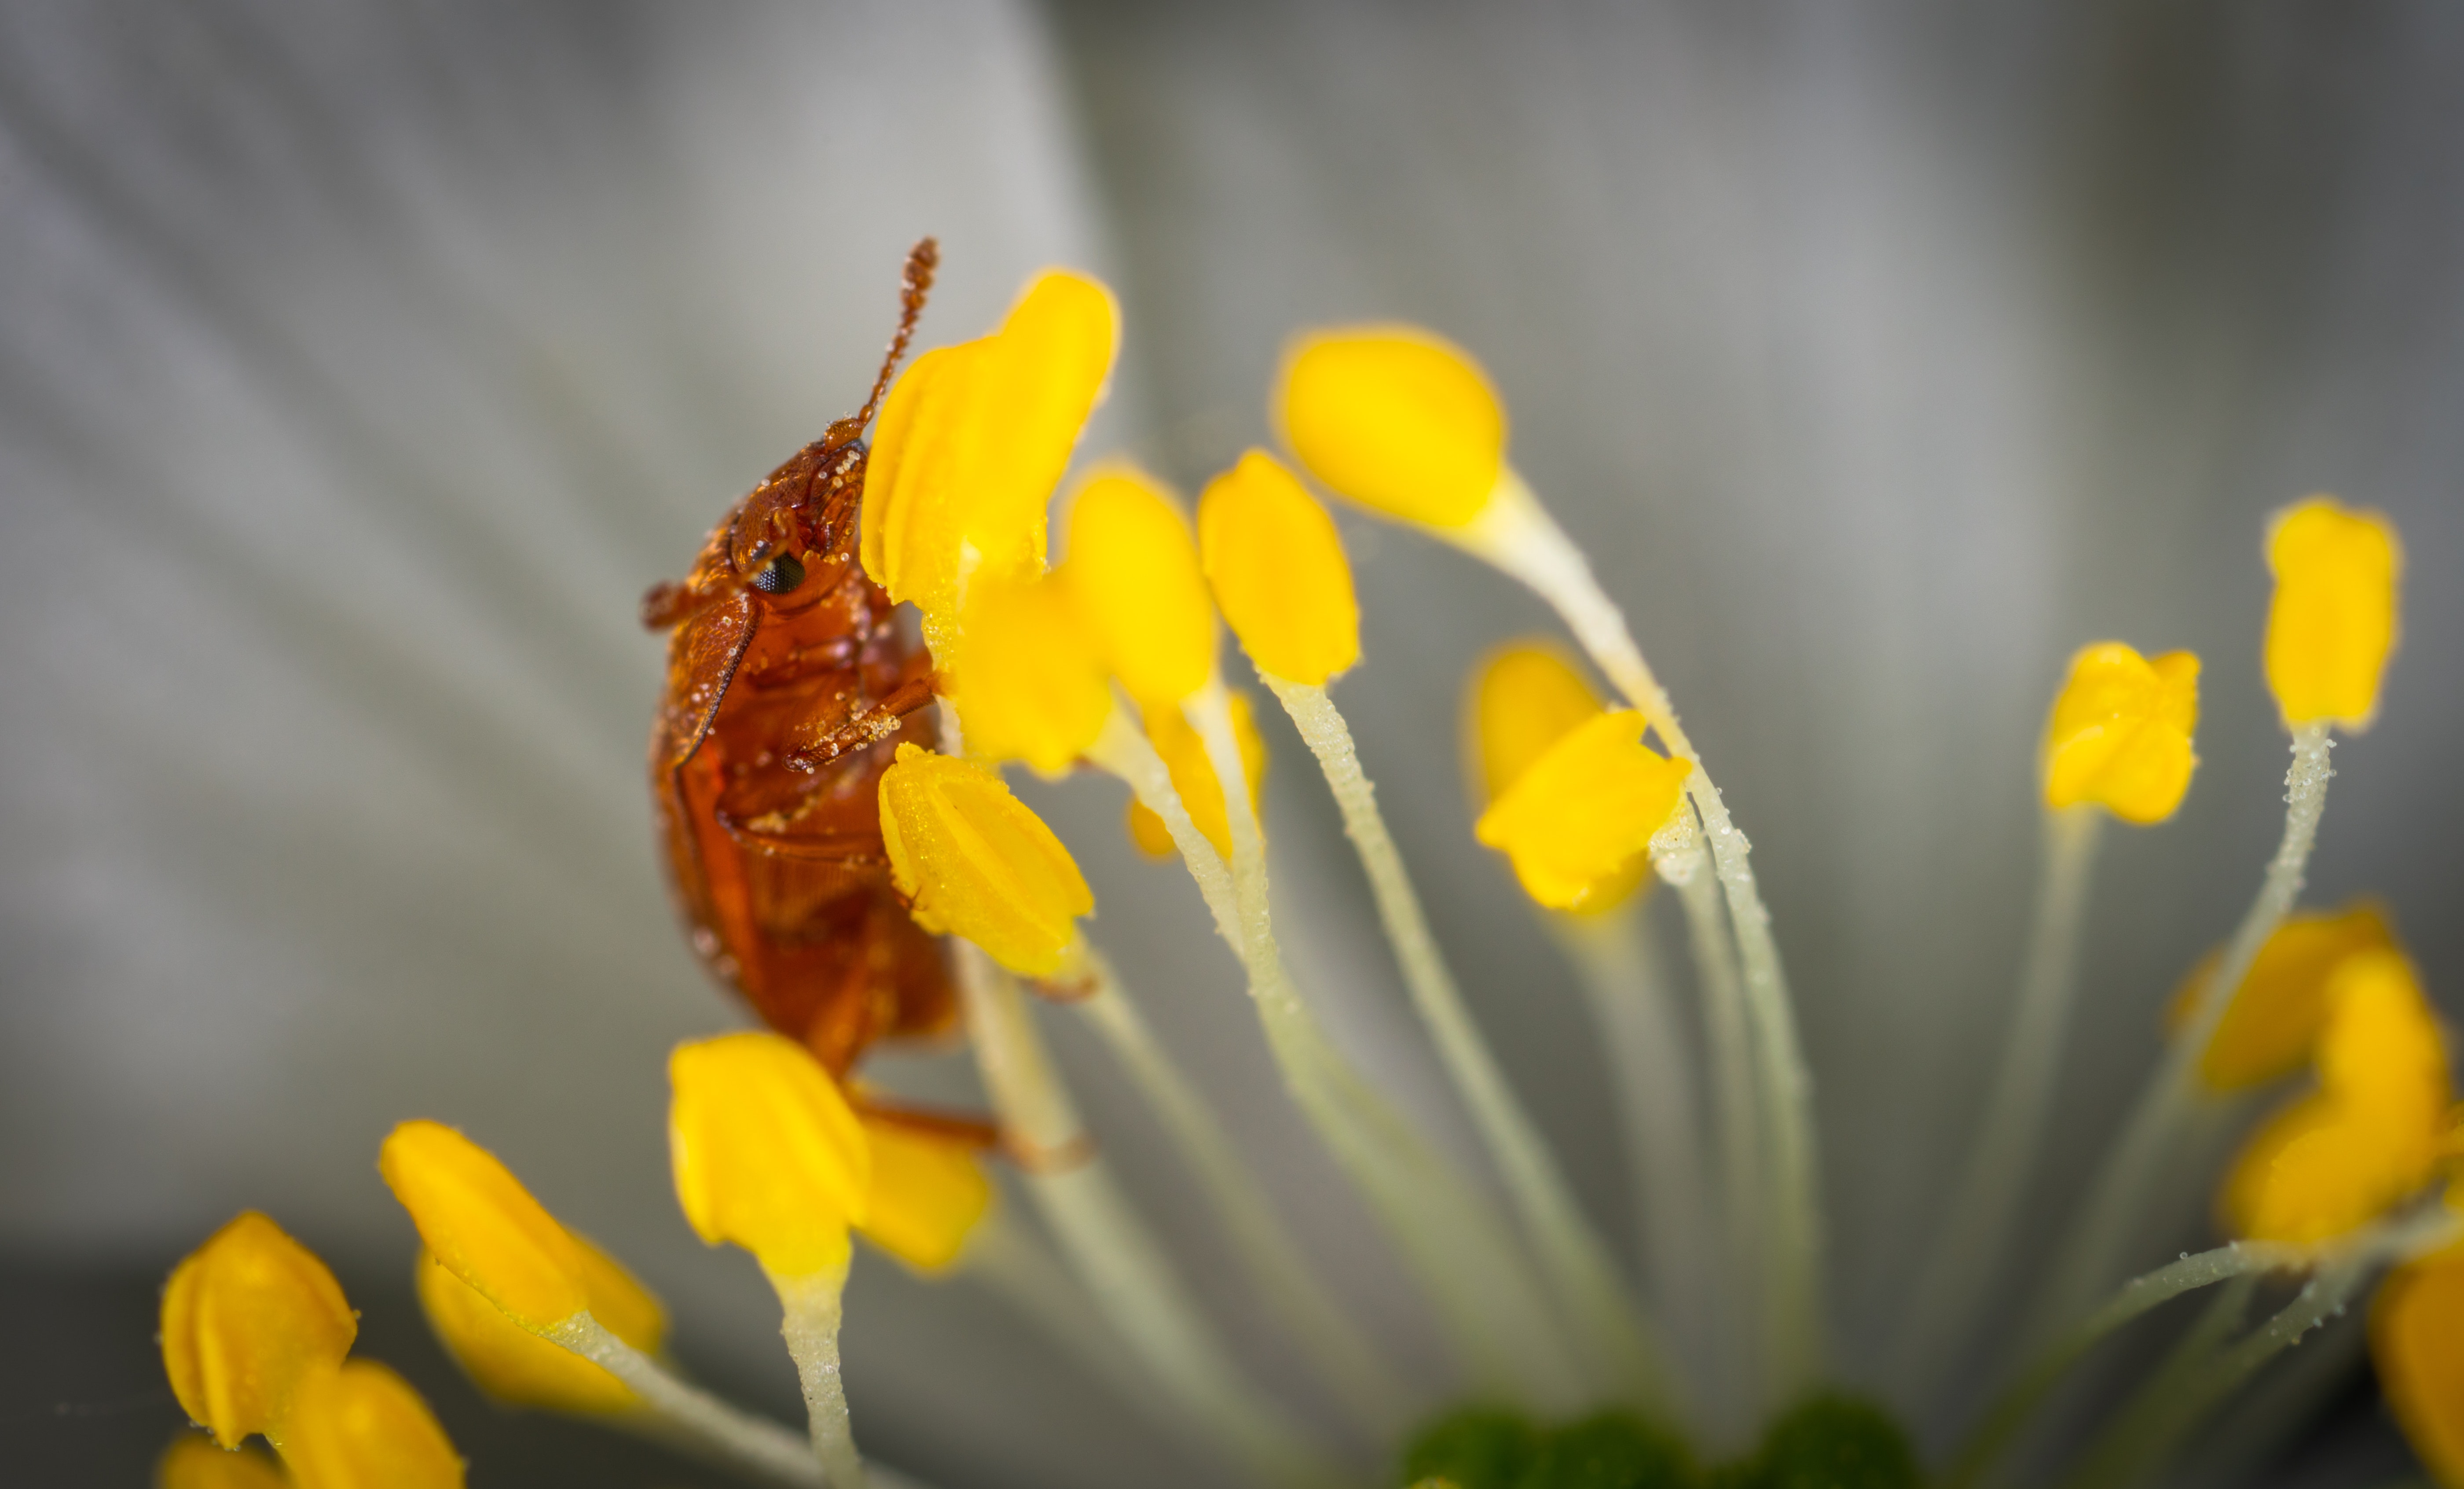
flower, macro photography, yellow, petal, pollen, close up, plant, flowering plant, oxeye daisy, chamomile, insect, honeybee, bee, membrane winged insect, spring, pollinator, photography, wildflower, plant stem, nectar, daisy, daisy family, hoverfly, aster, annual plant, invertebrate, bee pollen